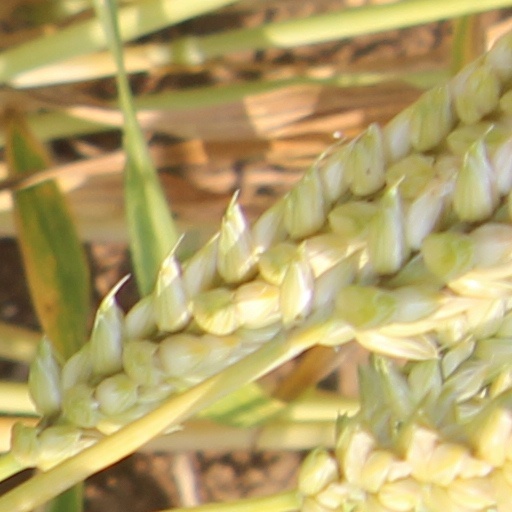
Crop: wheat